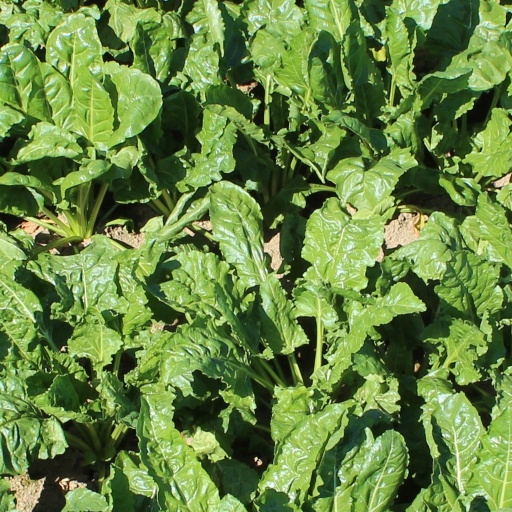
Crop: sugar beet